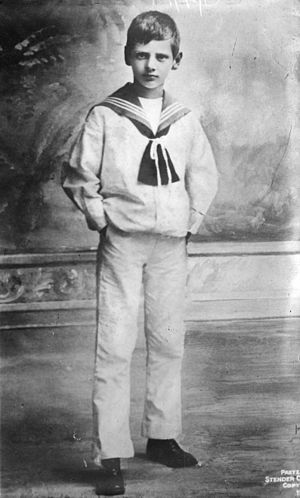
Frederik 9. / Biografi / Opvækst og uddannelse
Kronprins Frederik i 1914.
Frederik 9. var konge af Danmark fra 1947 til 1972.